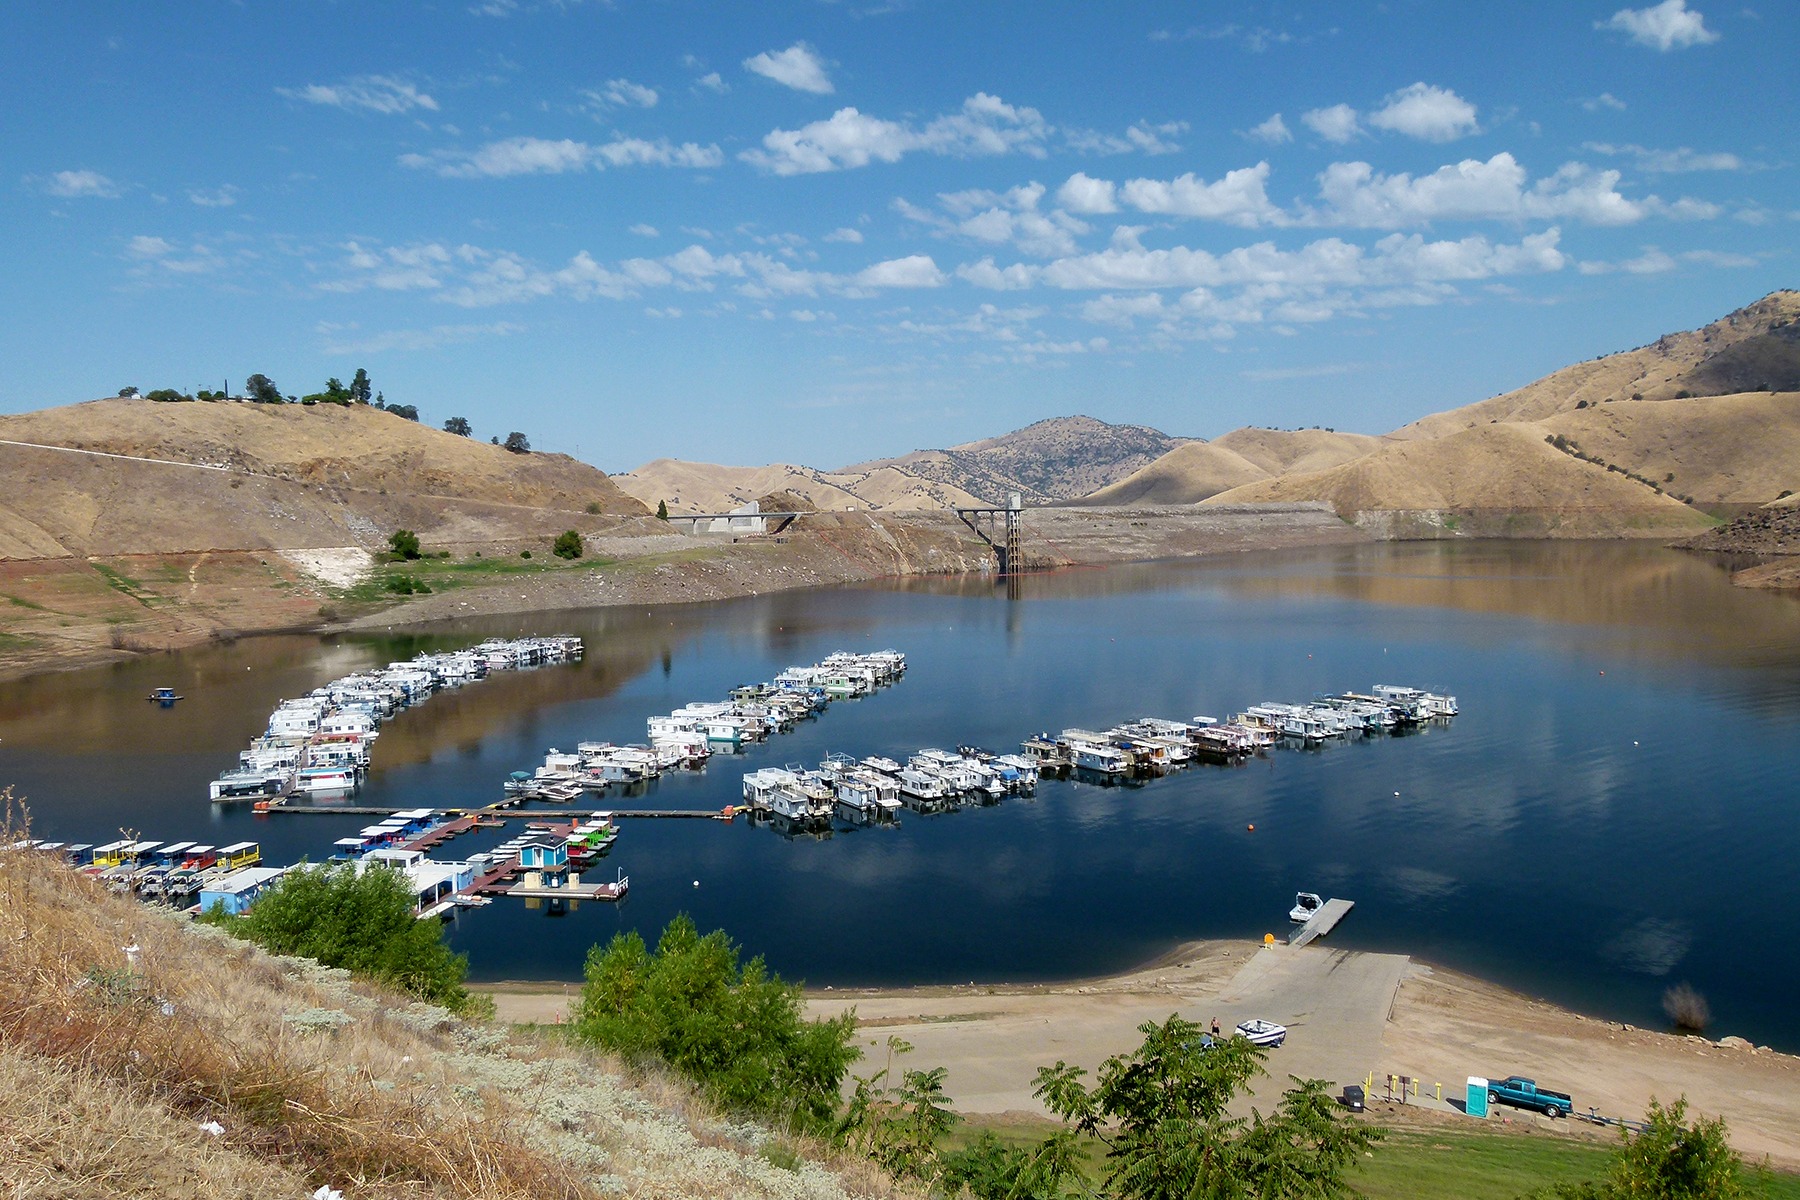
landscape, sea, water, nature, mountain, lake, river, mountain range, reflection, scenery, usa, bay, reservoir, california, body of water, boating, loch, houseboats, lake success